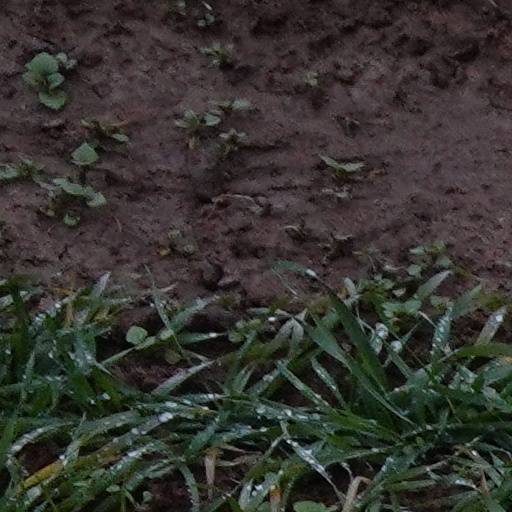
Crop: wheat